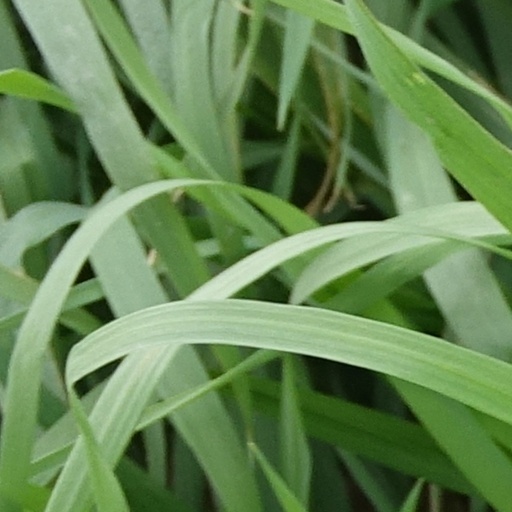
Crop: wheat